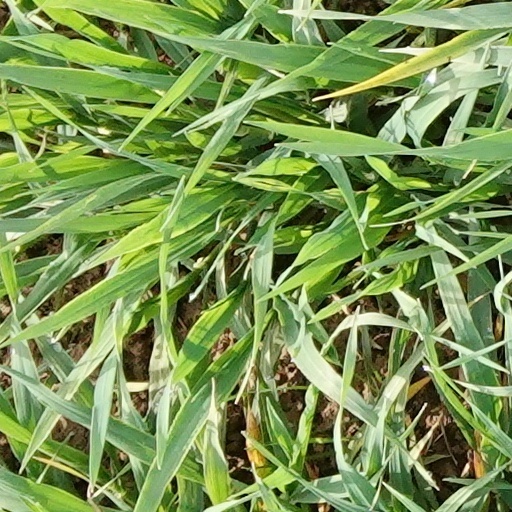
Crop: wheat